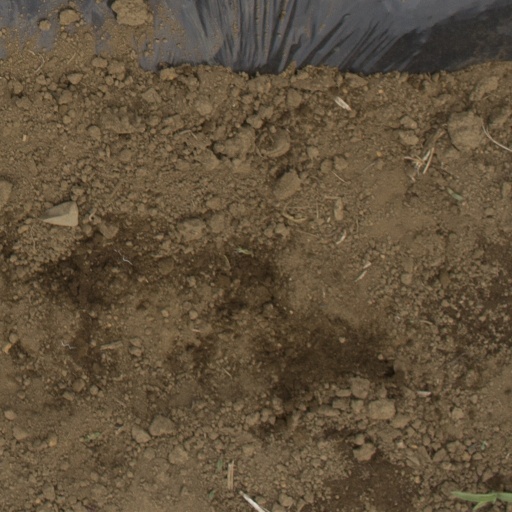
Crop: Jerusalem artichoke